Yannick Guerra

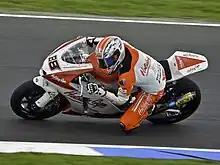
Guerra at the 2010 Australian Grand Prix

Yannick Guerra Dorribo (born 16 August 1988) is a Spanish motorcycle racer.